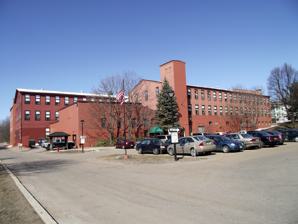
Building: Porter Screen Company
Country: United States of America
Year built: 1901
United States historic place Porter Screen Company U.S. National Register of Historic Places Show map of Vermont Show map of the United States Location 110 E. Spring St., Winooski, Vermont Coordinates 44°29′37″N 73°10′54″W / 44.49361°N 73.18167°W / 44.49361; -73.18167 Area 4 acres (1.6 ha) Built 1901 ( 1901 ) Architectural style Greek Revival NRHP reference No. 79000219 Added to NRHP November 15, 1979 The Porter Screen Company is a historic former industrial facility at 110 East Spring Street in Winooski, Vermont .  Developed beginning 1910–11, this mill complex was an important secondary industrial employer in the city, shipping window screens and other housing parts nationwide.  The facility, now converted to senior housing, was listed on the National Register of Historic Places in 1979. Description and history The former Porter Screen Company mill is located northeast of downtown Winooski, on a triangular parcel of land bounded on the northeast by East Spring Street, and on the south by a railroad right-of-way.  The complex consists of a series of interconnected brick and timber-frame buildings, the largest of which are set perpendicular to the railroad and at an angle to the street.  The larger elements are either two or three stories in height, with vernacular industrial style, and the largest is clad in novelty siding. Porter Screen Company from the tracks to the south, October 2020 The Porter Screen Company was founded in 1881 by E.N. Porter of Hardwick, Vermont , and at first established operations in Burlington .  In 1893 the company relocated to Winooski, in facilities on Barlow Street that burned in 1900.  The present complex of buildings was built by the company, mostly between 1901 and 1910, to house its operations.  The company at first produced a variety of architectural parts, including doors, windows, and adjustable window screens with wooden frames.  The latter product came to dominate its production, but fell out of favor with respect to the more popular aluminum-framed screens, and the business was closed in 1952.  The building complex served for many years as a warehouse, until its conversion into senior housing. See also National Register of Historic Places listings in Chittenden County, Vermont References